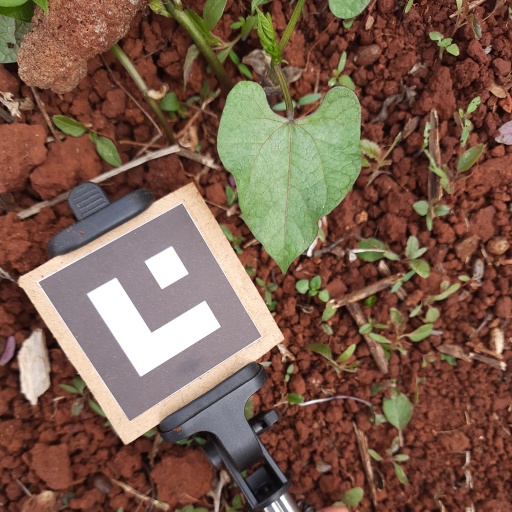
Observations: wavy surface, no eating holes, under cloudy sky